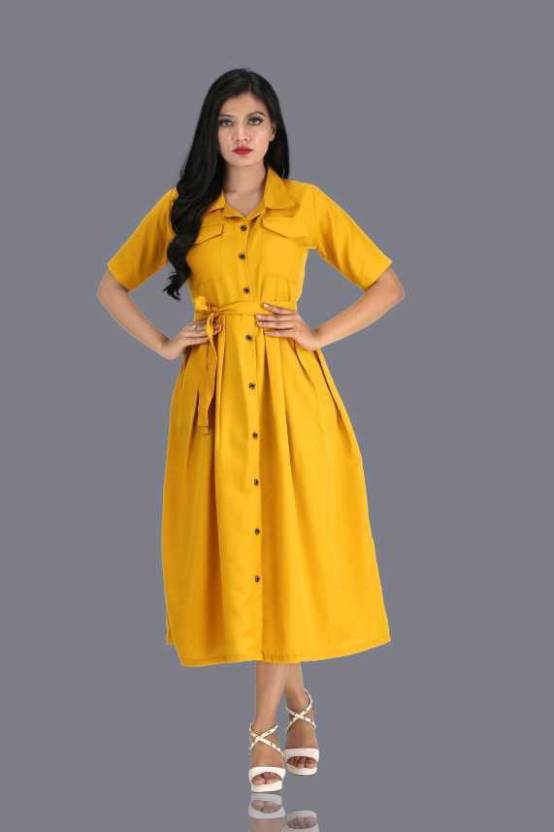
Product: Women Fit and Flare Yellow Dress
Price: ₹399
Colors: Yellow
Pattern: Solid
Description: Trendy and appealing this Dress from Fashion2wear exclusive collection will surely impress fashionable women. This dress will surely add a unique charm to your casual as well as party look. Tailored from quality knitted fabric; this dress ensures excellent comfort; all day long. Go Ahead And Mix And Match Ian Style. The Product Is Interplay Of Rich And Vibrant Colors. You Are Sure To Draw Admirable Glances And Compliments. A Unique; Delightful And Quality Product In Existing Range That Is Hard To Resist. It has Trendy Which Can Be Worn During Casual Occasion For An Elite Look.Being stylish is all about standing out in the crowd. Enhance your wardrobe with something which perfectly encapsulates your sense of style.
Other details: Expand your collection of casual party staples with this modish dress from Fashion2wear. This dress piece can be teamed with high heels sandals when you're grabbing lunch with the guys.